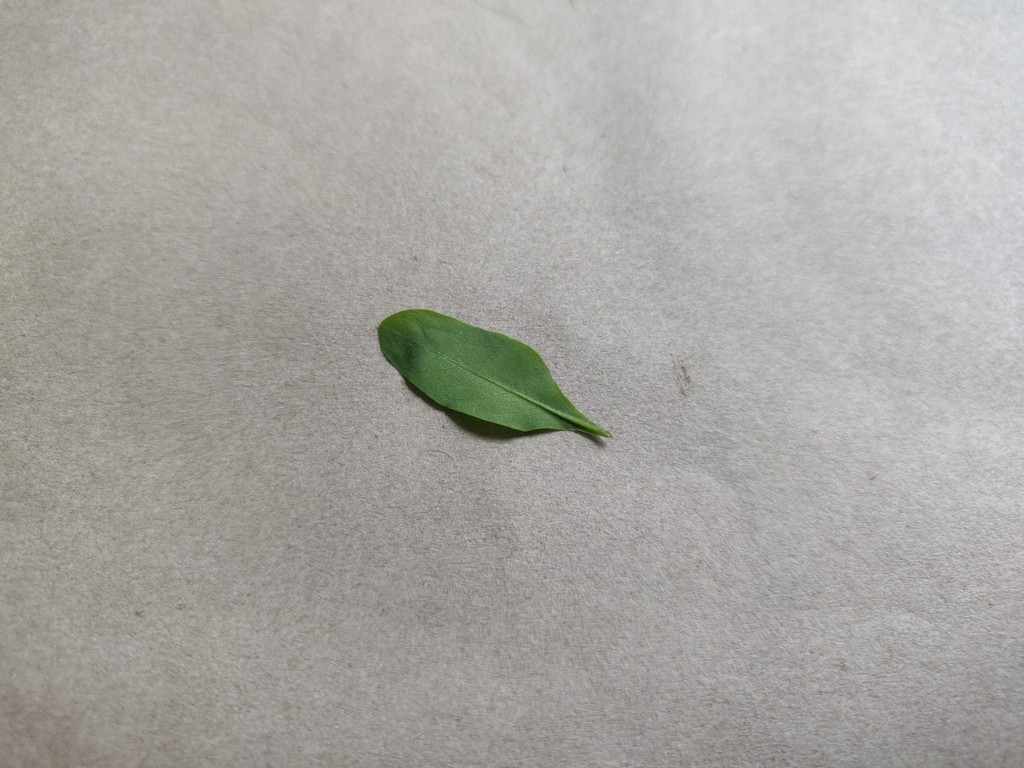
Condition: Healthy
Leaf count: single
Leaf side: back